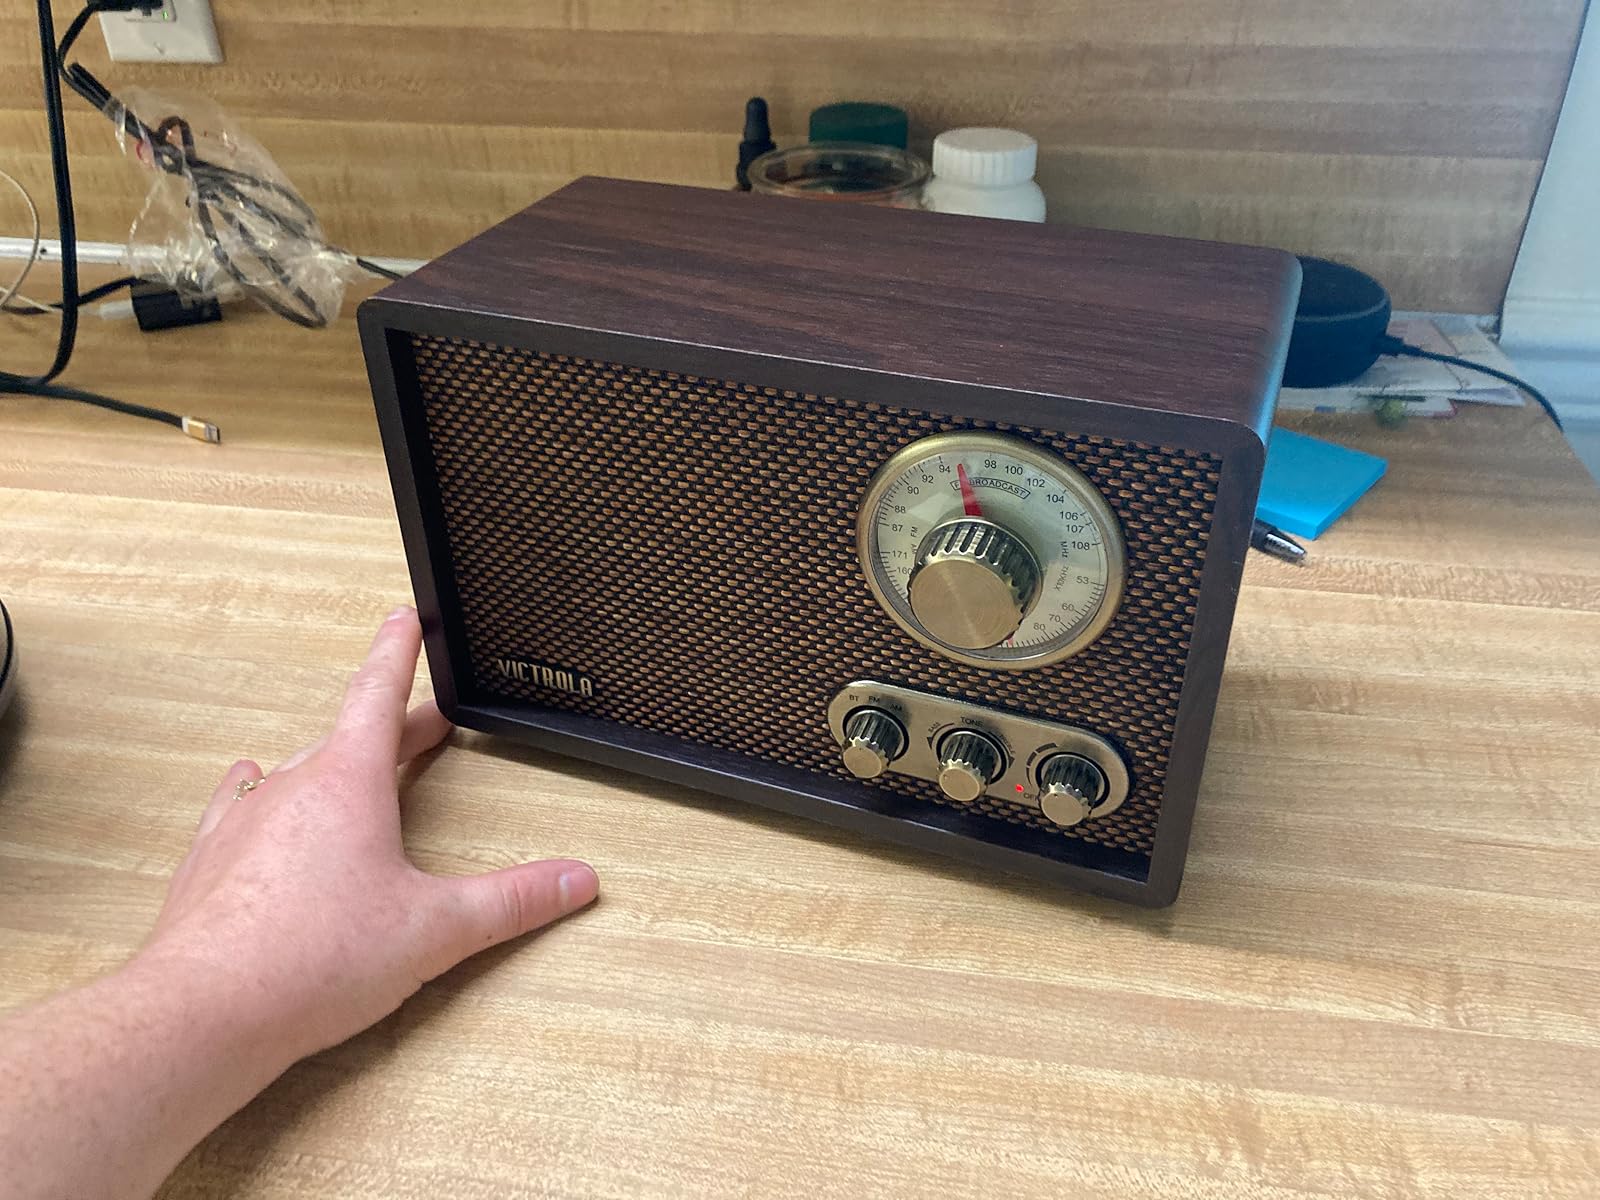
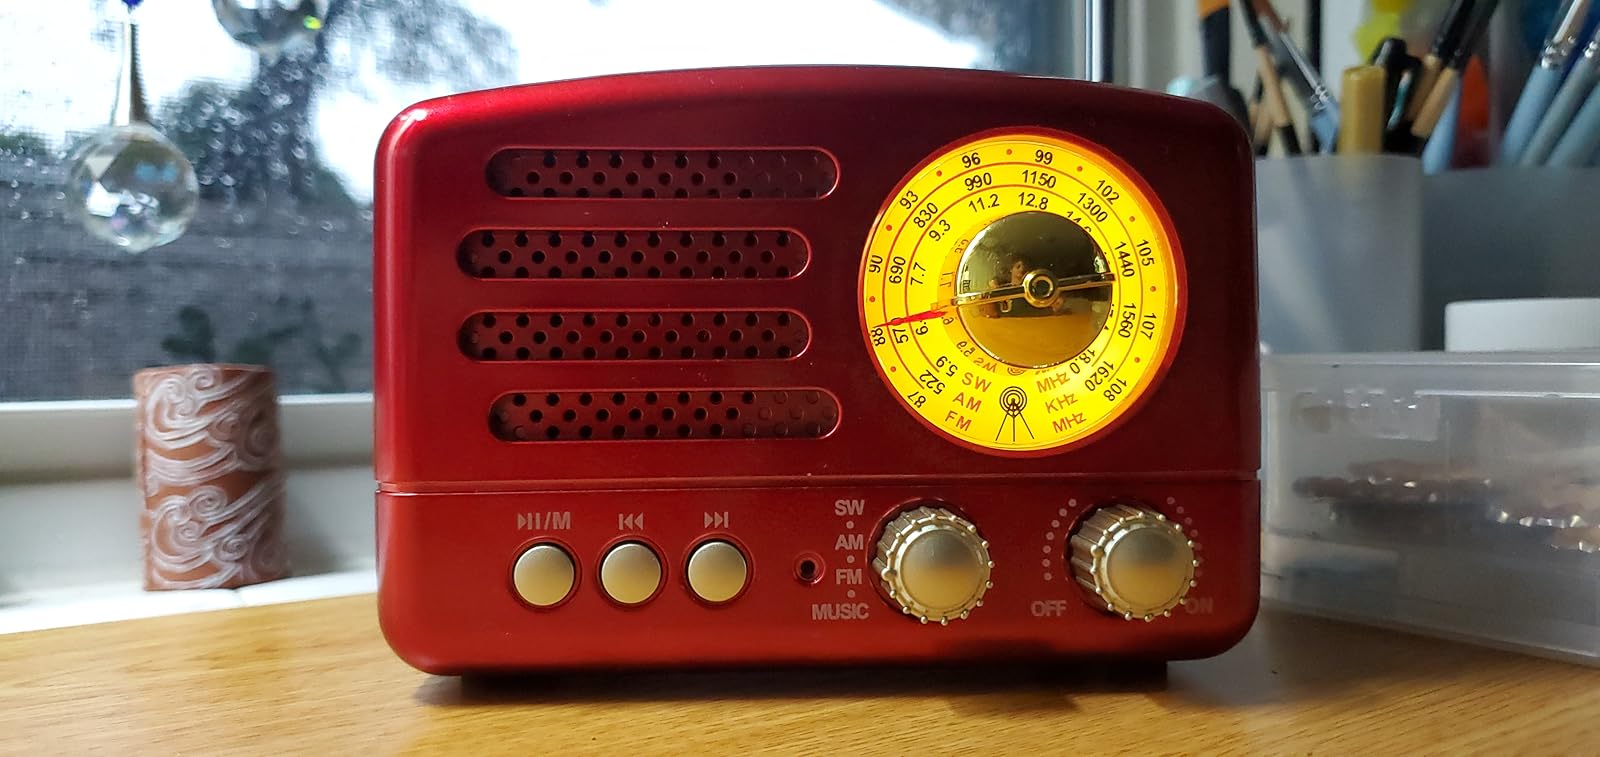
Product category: radio
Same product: no